Ekpe

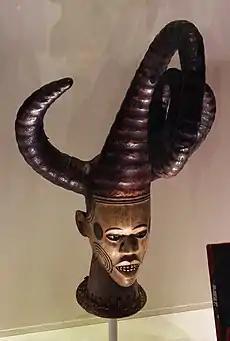
Ekpe Ekoi skin-covered headdress

"Ekpe" is a mysterious spirit who is supposed to live in the jungle and to preside at the ceremonies of the society. Members of the Ekpe society are said to act as messengers of the ancestors ("ikan"). The economics of the society is based on paying tribute to the village ancestors. Only males can join, boys being initiated about the age of puberty. Members are bound by oath of secrecy, and fees on entrance are payable. The Ekpe-men are ranked in seven or nine grades, for promotion to each of which fresh initiation ceremonies, fees and oaths are necessary.